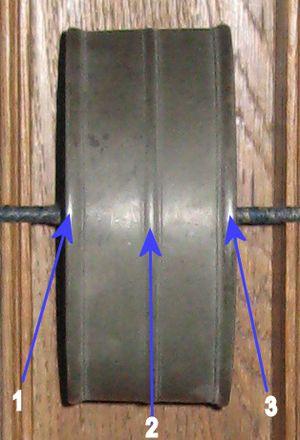
Tambour en éléments soudés avec ses trois renflements pour identification.
Une clepsydre à tambour est une ancienne horloge à eau d'un type particulier. Cette appellation de « clepsydre » est un abus de langage, mais elle correspondait au vocabulaire en usage à l'époque où elle était utilisée en France. Disparue aujourd'hui, l'appellation lui est restée.